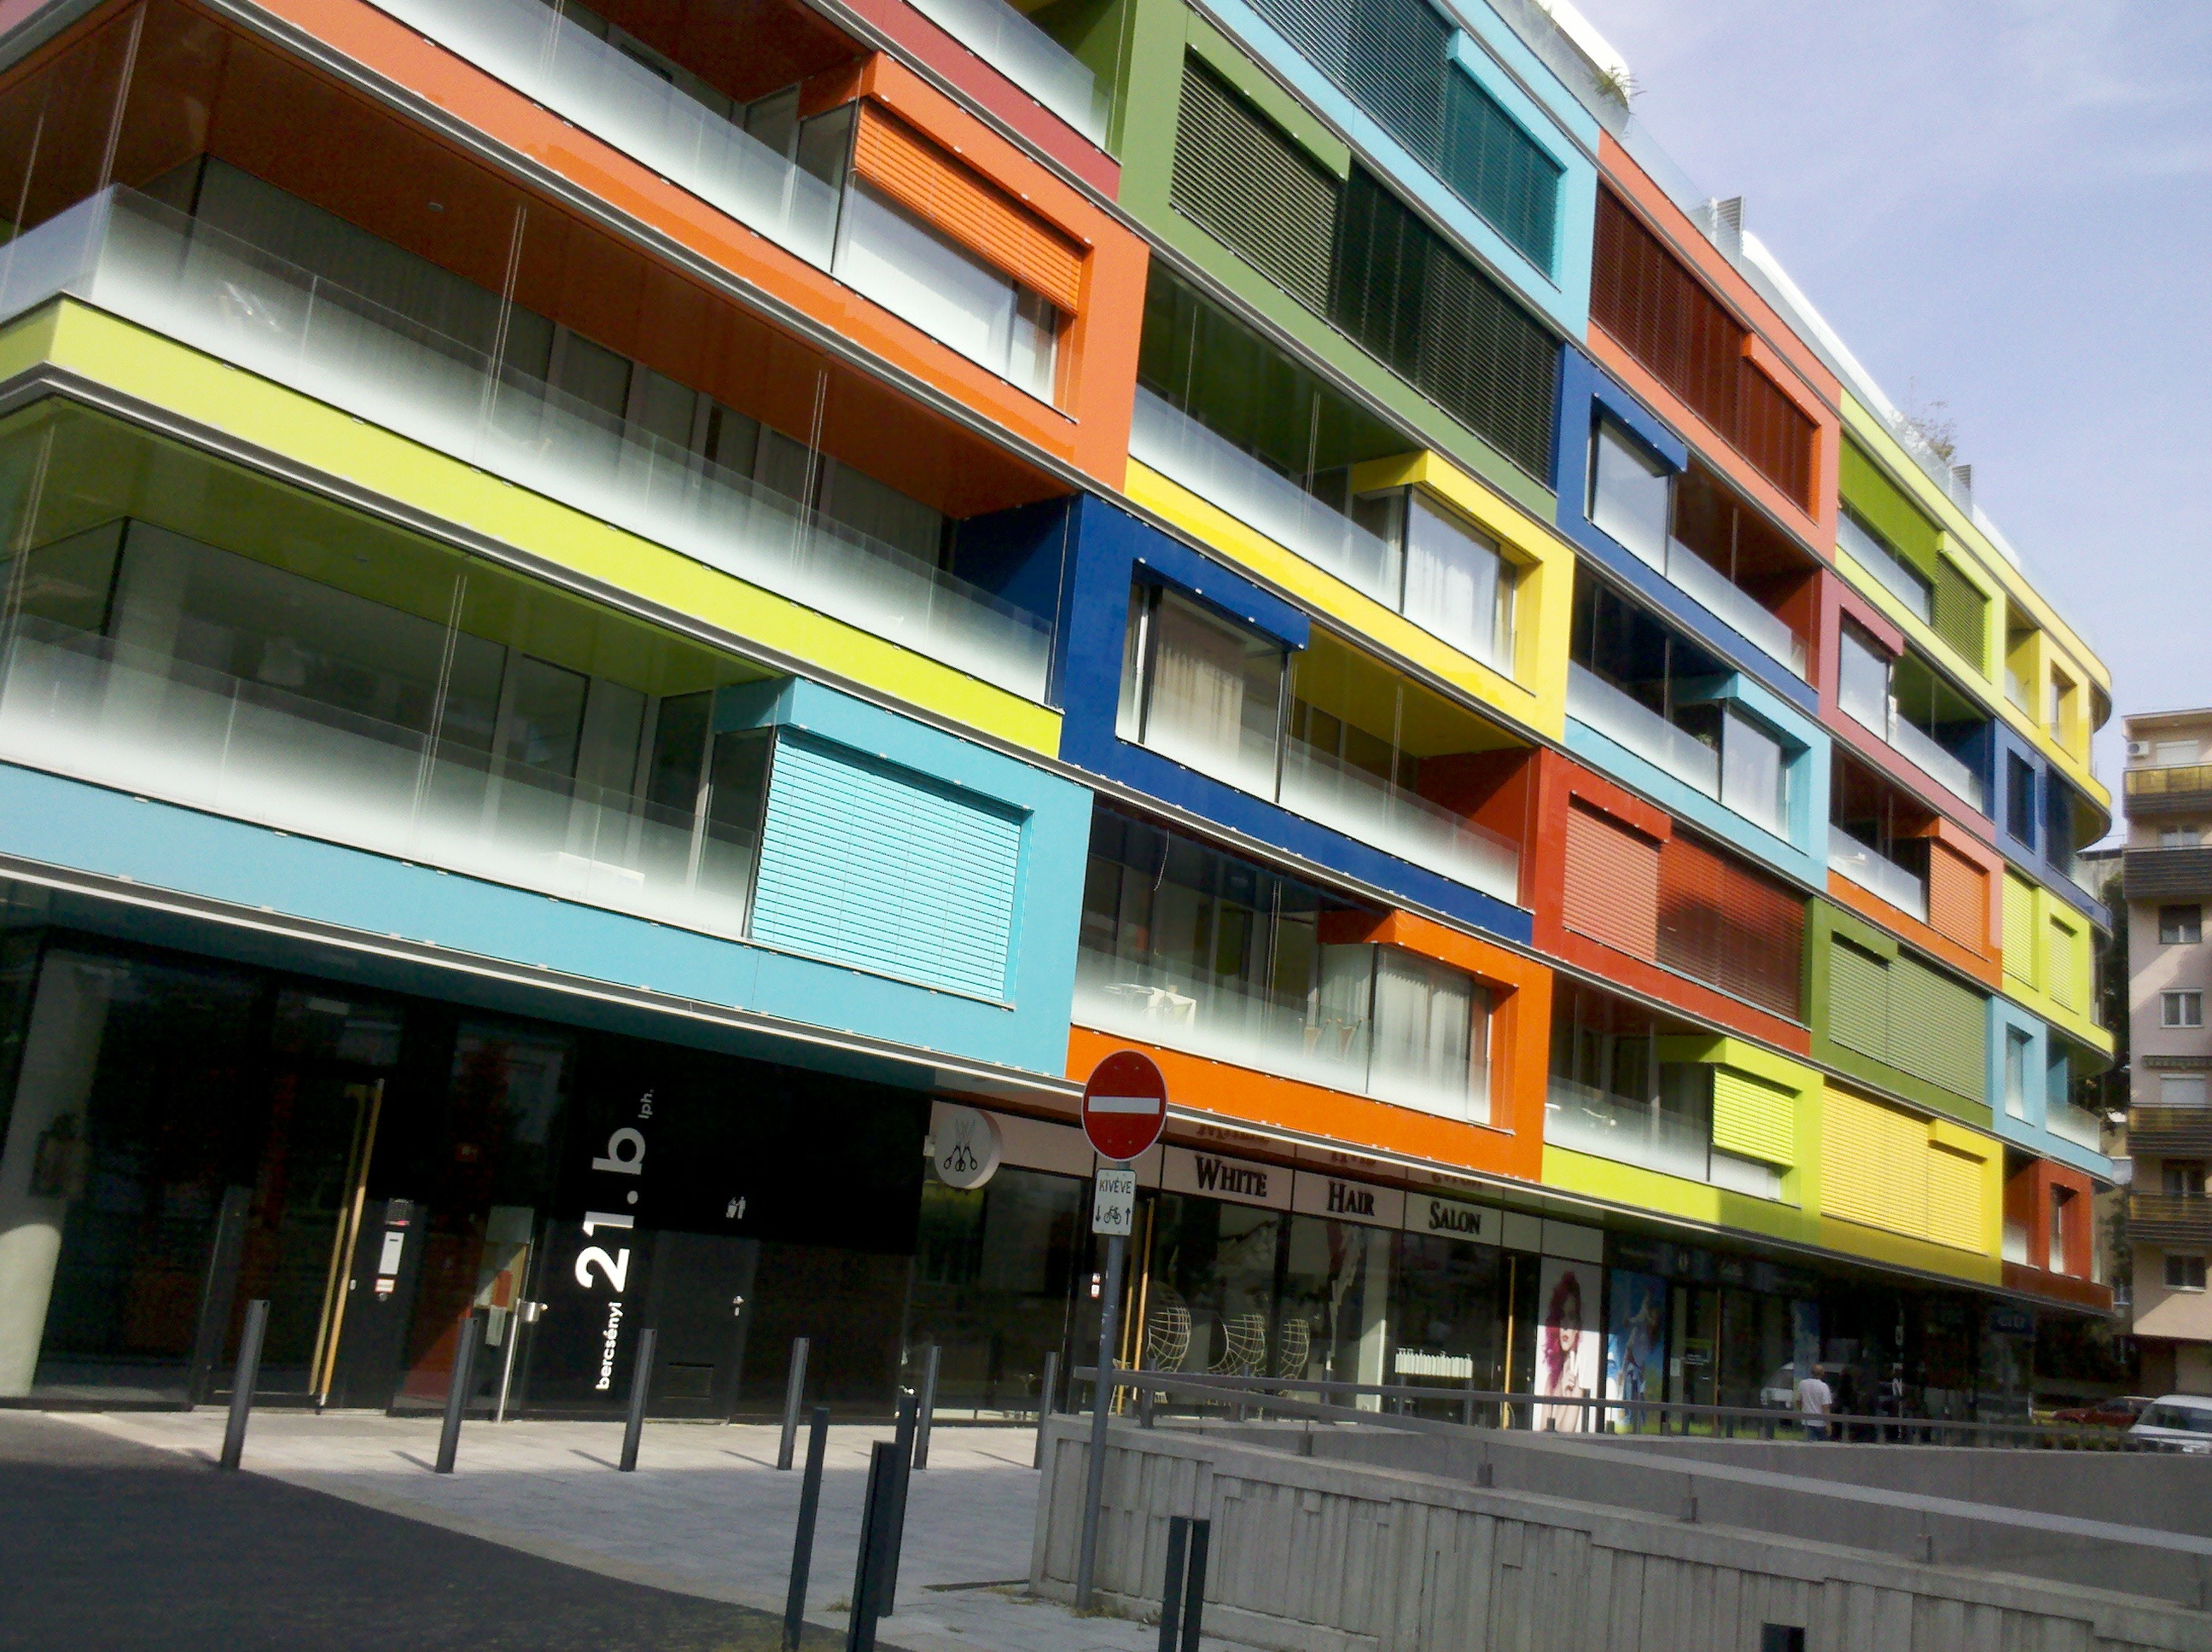
architecture, building, city, wall, downtown, plaza, facade, tower block, houses, condominium, neighbourhood, urban area, residential area, constructivism, metropolitan area